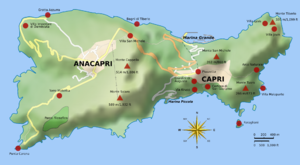
Øer i Middelhavet / Efter areal og befolkning
Dette er en liste over øer i Middelhavet, et indhav mellem Europa og Afrika, med Vestasien i øst og Atlanterhavet i vest.